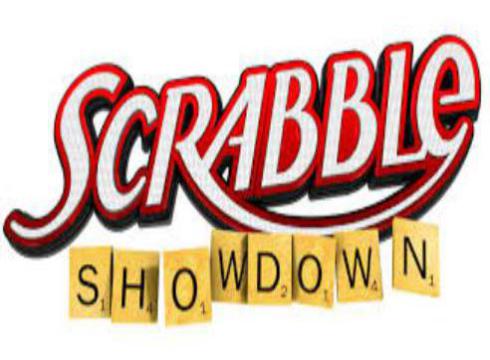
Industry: Leisure